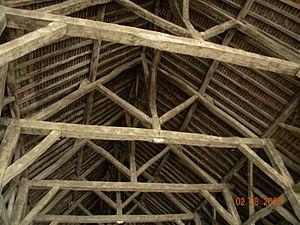
Détail de la toiture de la halle
Richelieu est une commune française située dans le département d’Indre-et-Loire, en région Centre-Val de Loire.